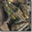
Label: frog